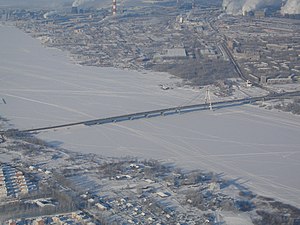
Tjerepovets
Tjerepovets er by i Vologda oblast i Den Russiske Føderation. Byen ligger ved Rybinskreservoiret ved bredden Sjeksnafloden. Tjerepovets har 318.856 indbyggere, og dermed den største by i oblasten.